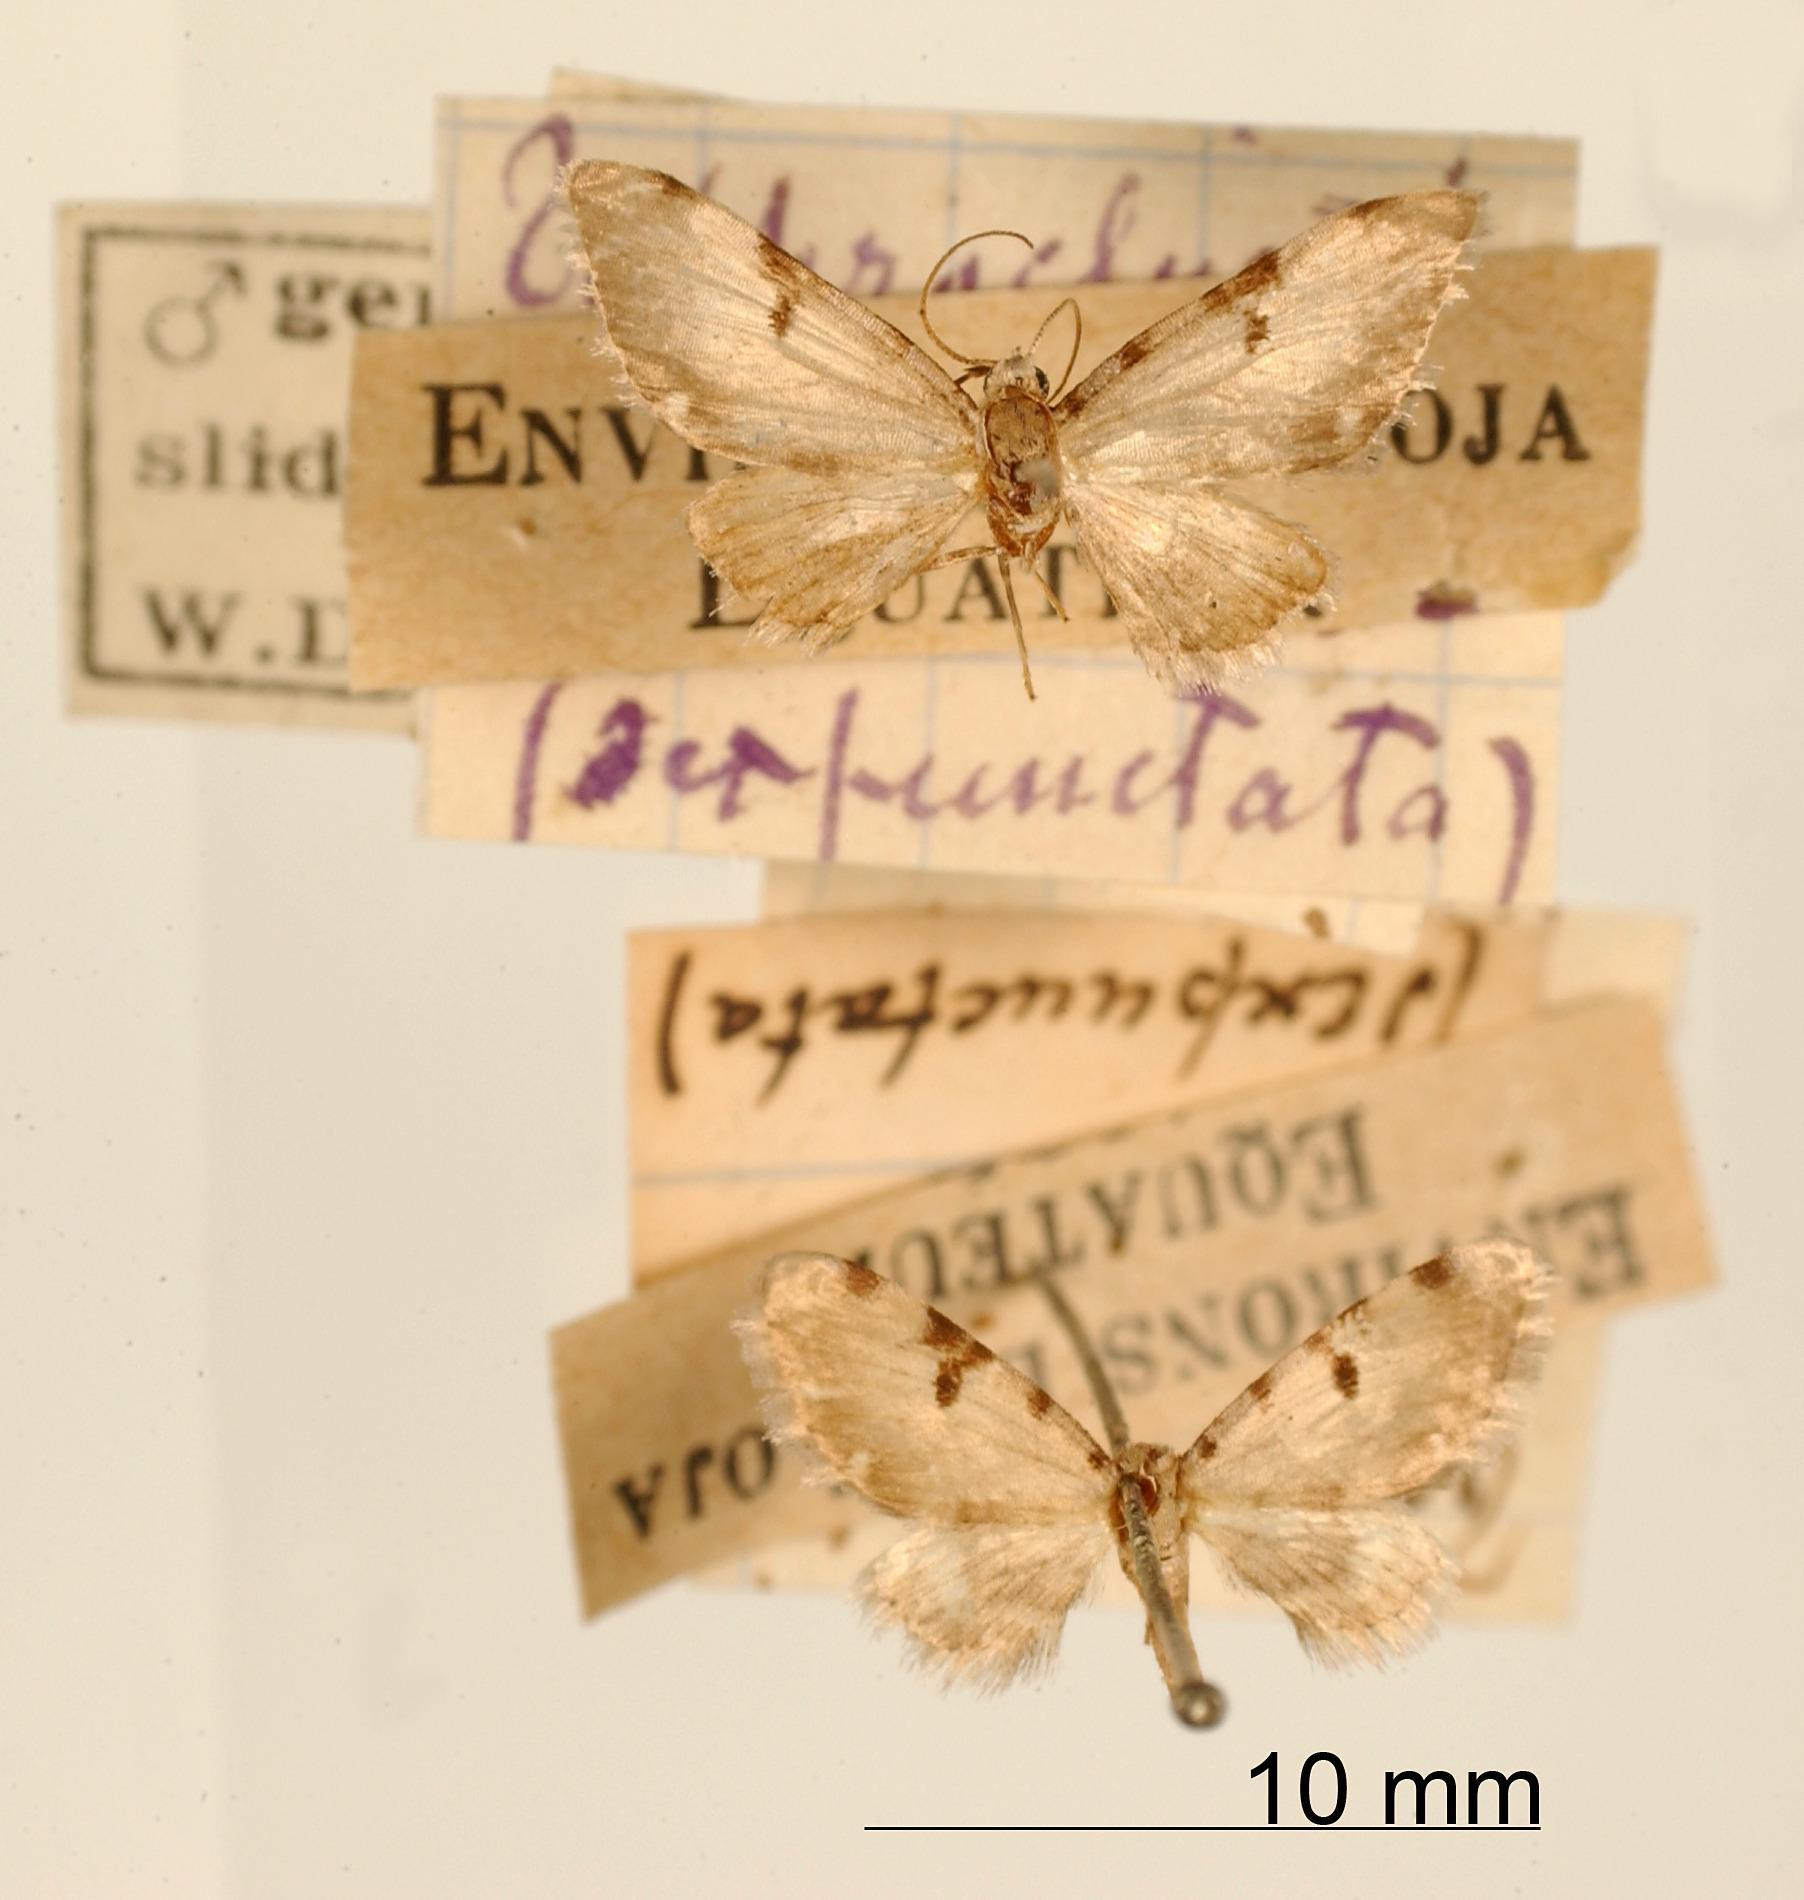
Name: Tephroclystia sexpunctata
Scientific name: Tephroclystia sexpunctata Dognin, 1902
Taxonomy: Animalia, Arthropoda, Insecta, Lepidoptera, Geometridae, Larentiinae
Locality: Environs de Loja, Ecuador